Long Distance Wireless Photography

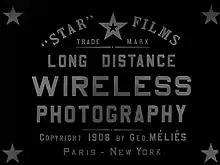
Title card for the film

La Photographie électrique à distance, released in the United States as Long Distance Wireless Photography and in Britain as Electrical Photographer, is a 1908 French silent comic trick film directed by Georges Méliès.